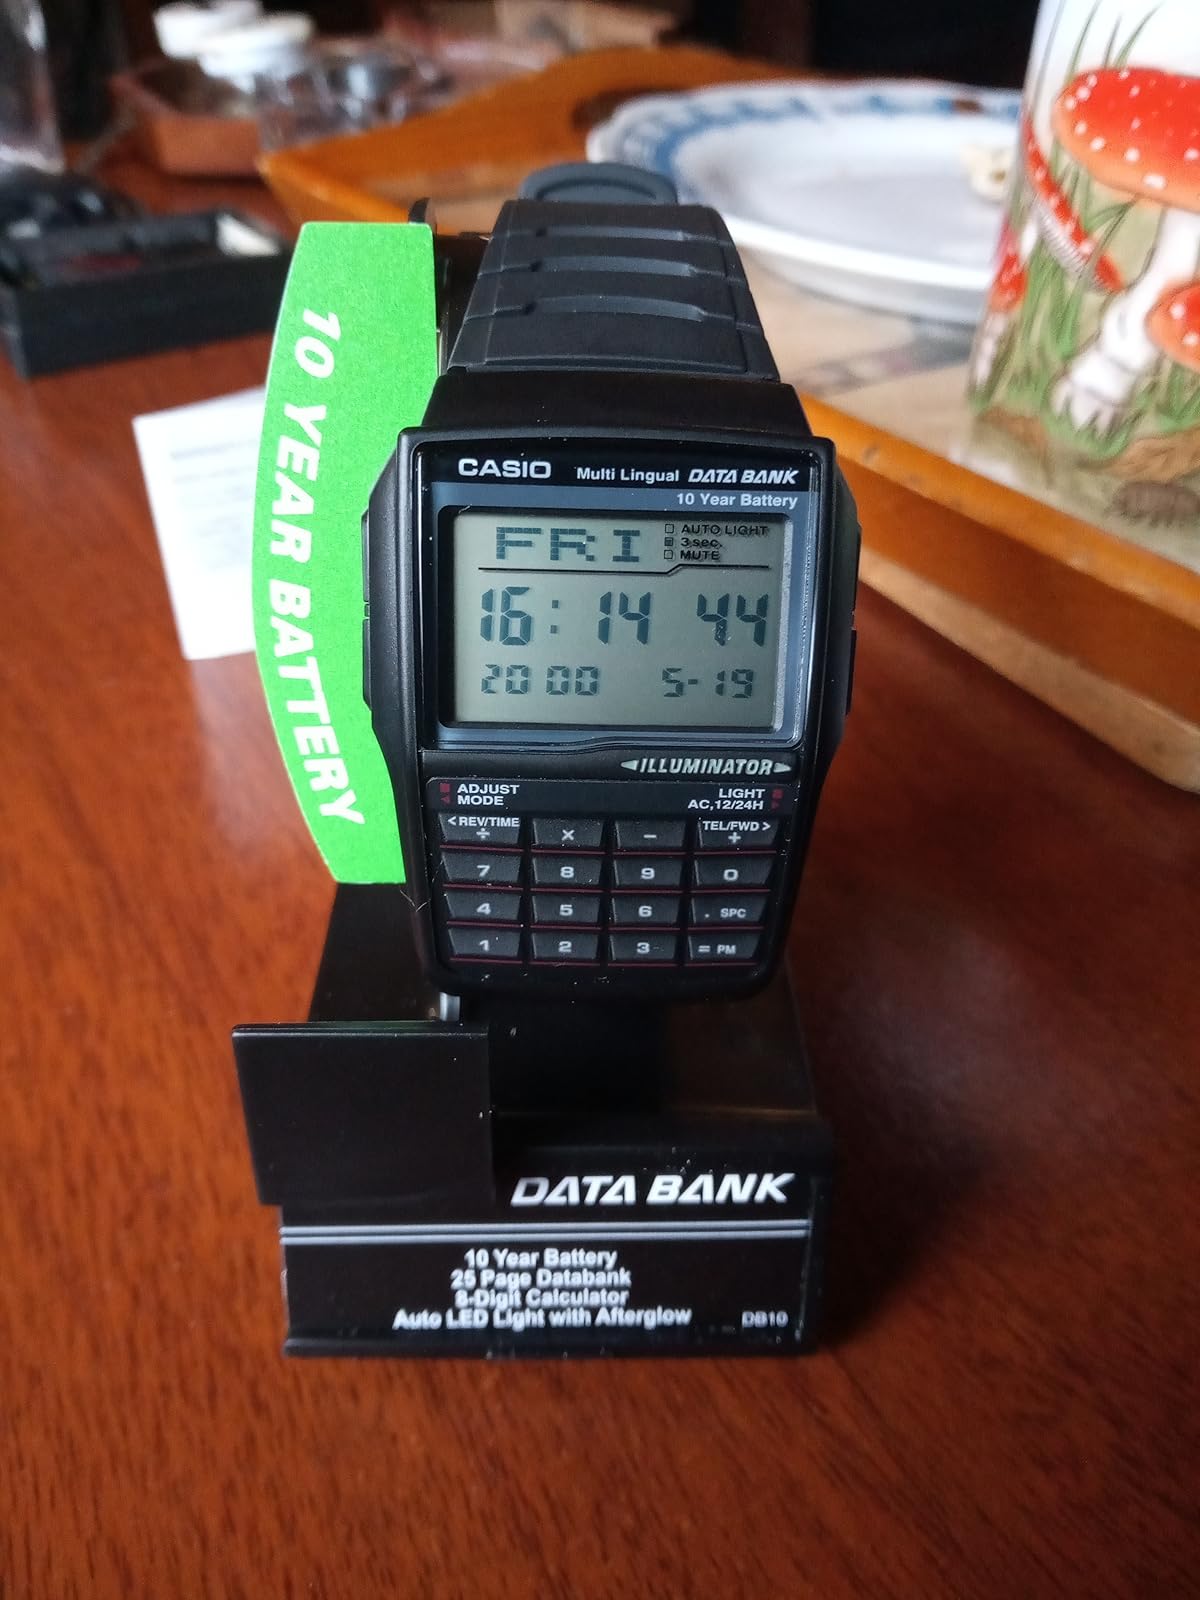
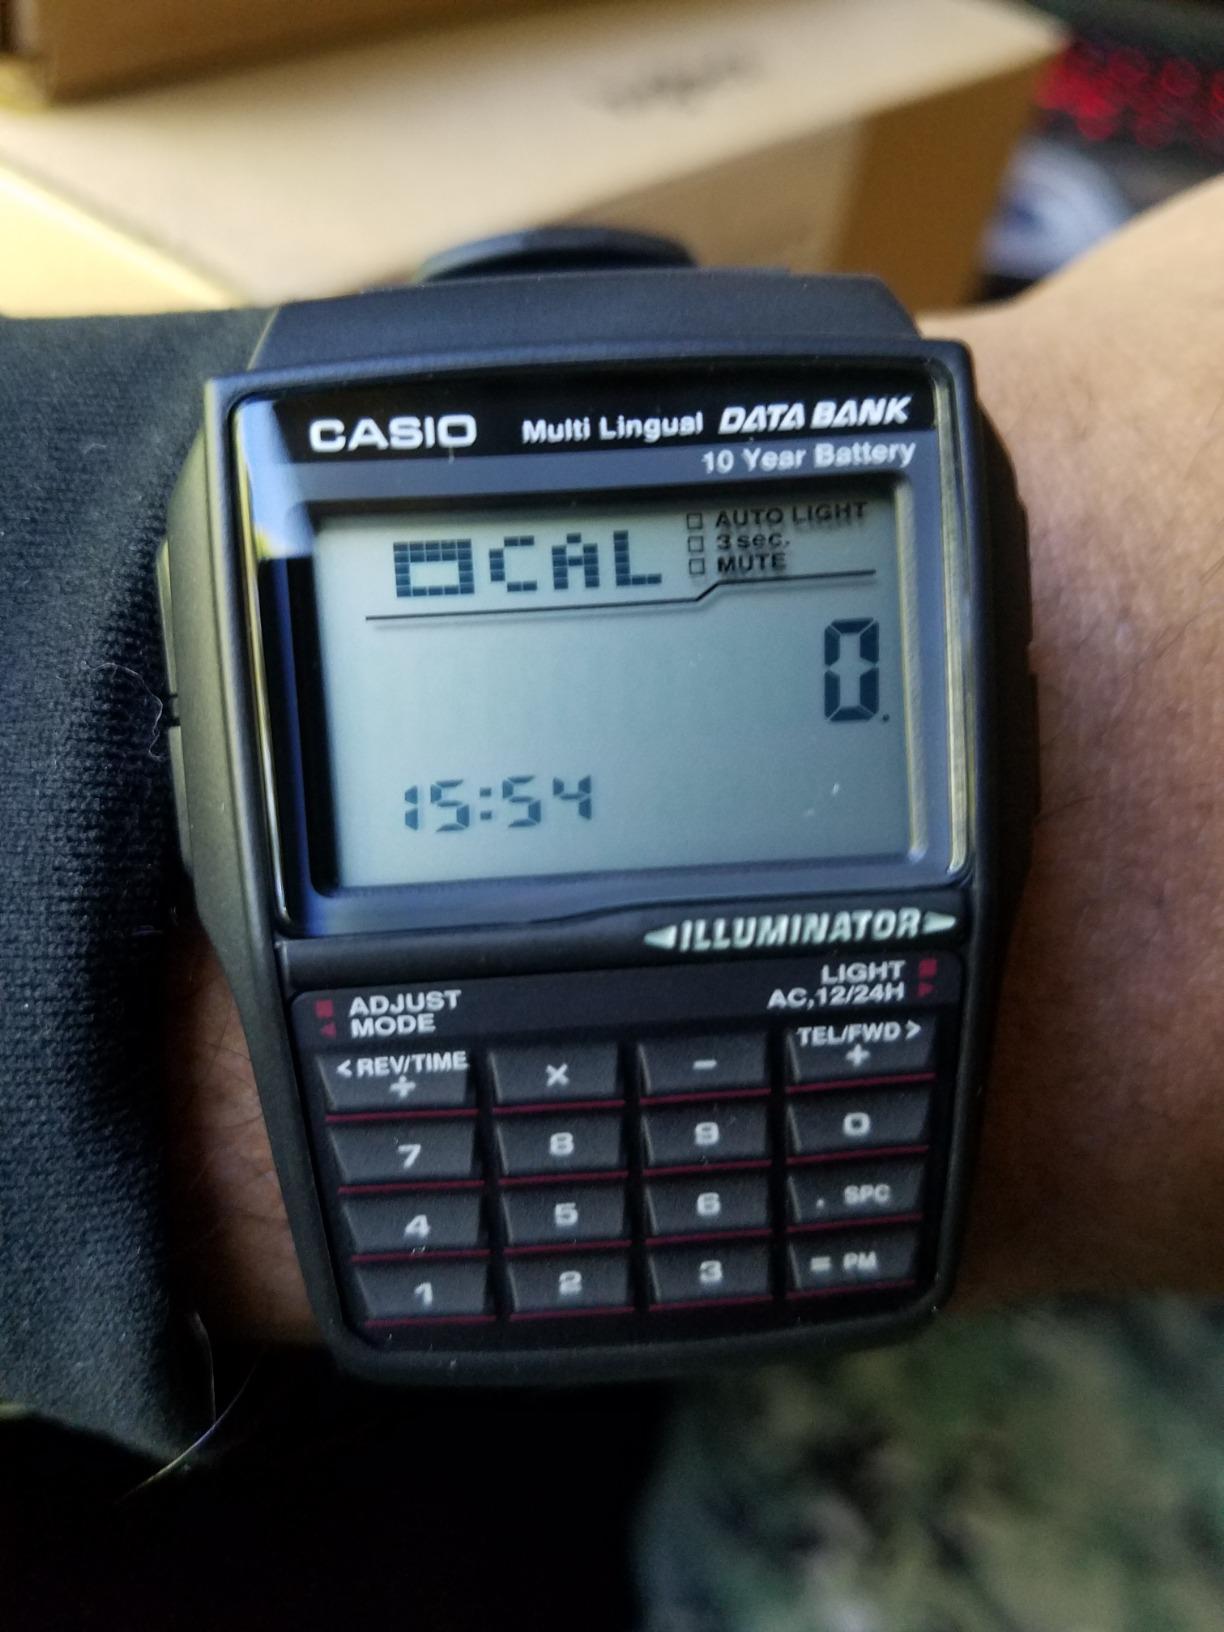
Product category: accessories_watch
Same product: yes